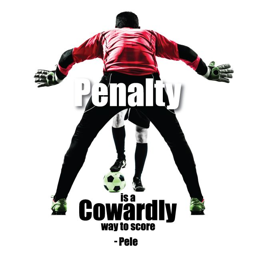
if politician says that penalties are a cowardly way to score goals , then it must be true .